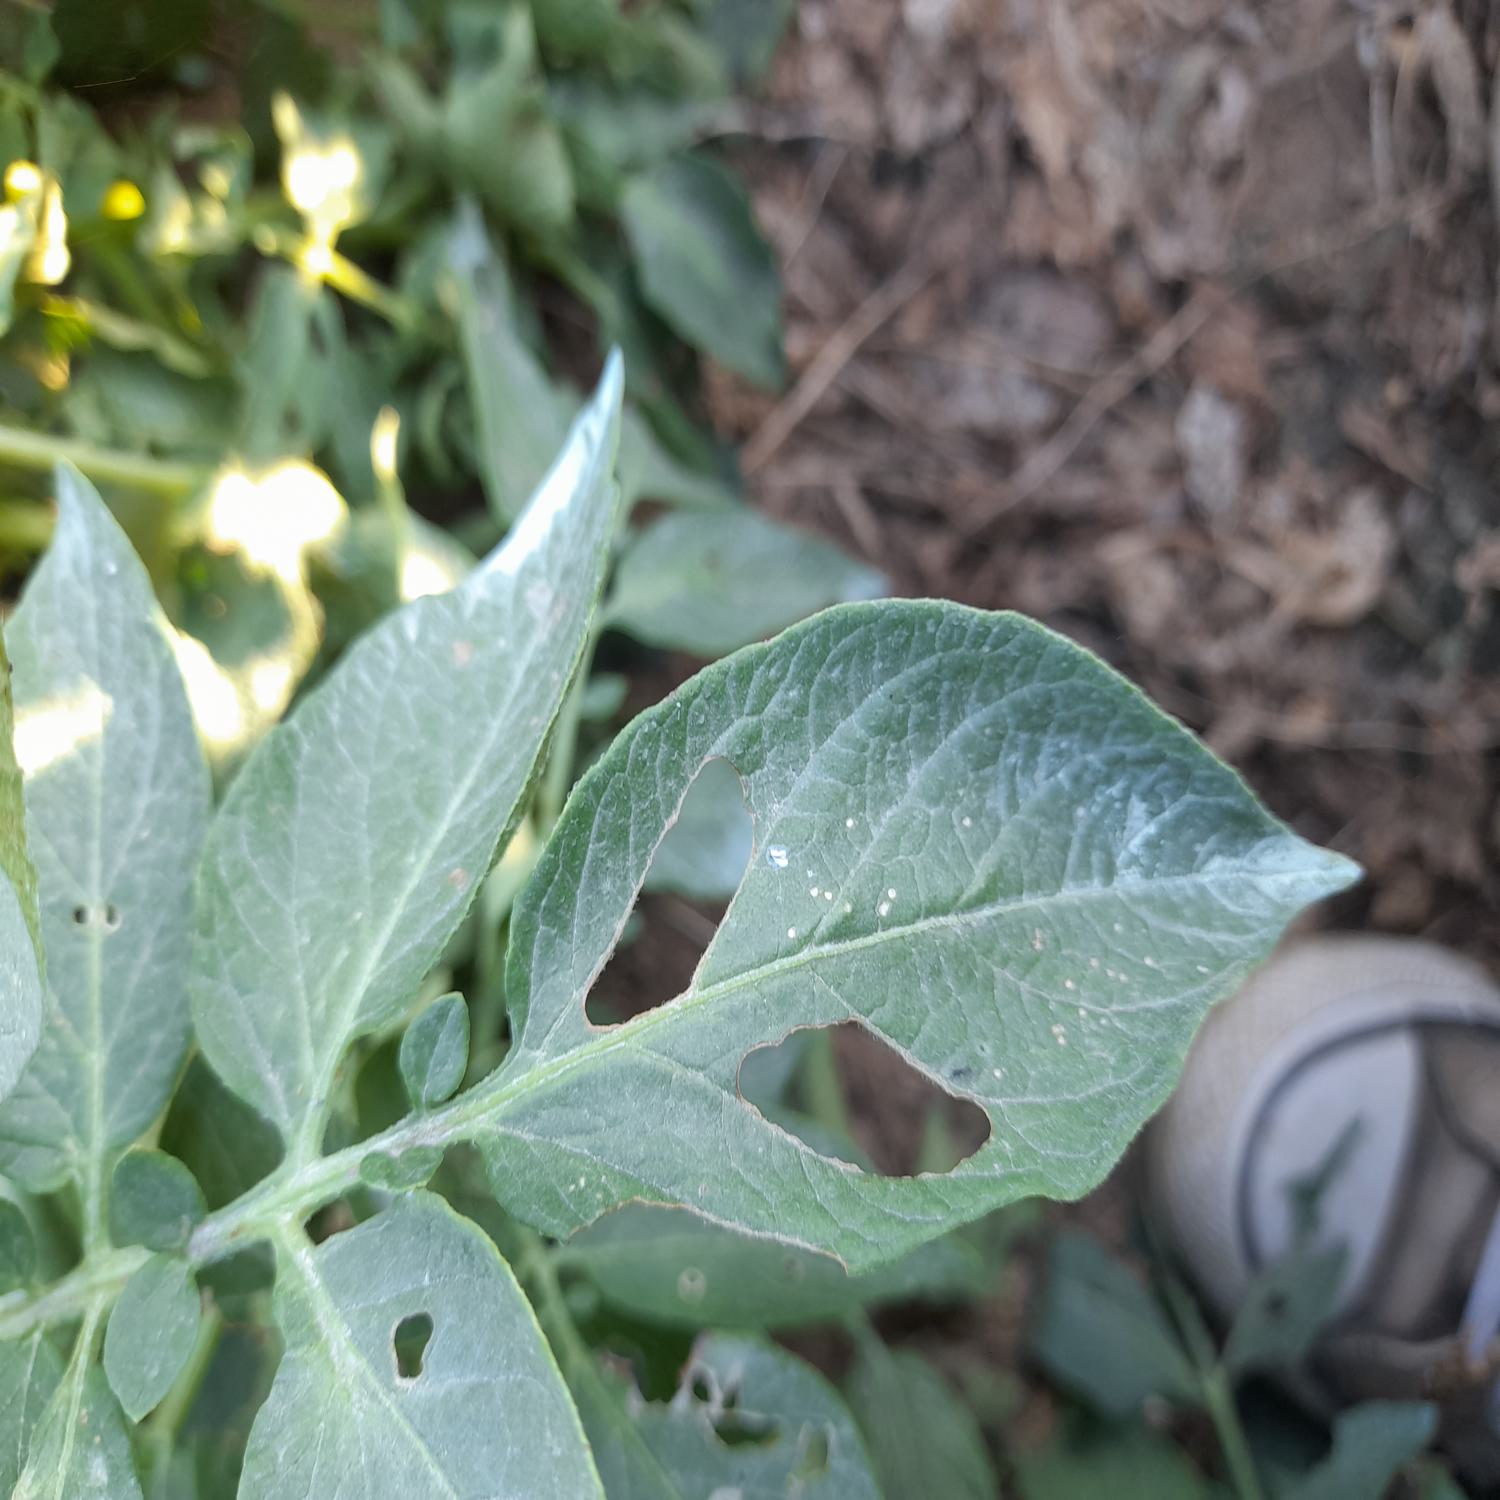
Label: Pest